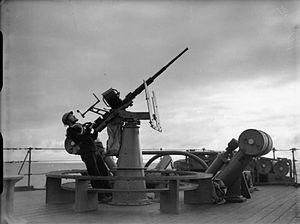
Le canon de 20 mm Oerlikon est un canon automatique produit par Oerlikon Contraves, basé sur une arme conçue par l'Allemand Reinhold Becker au début de la Première Guerre mondiale. Aux côtés du canon suédois Bofors 40 mm, le 20 mm Oerlikon fut l'un des plus importants développements de canon du XXᵉ siècle. De nombreuses variantes de ce canon - au sol, sur des navires et des aéronefs - sont utilisées par les Alliés et l'Axe pendant la Seconde Guerre mondiale, et certains sont encore en service en 2020.